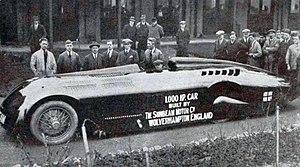
La 'Mystery Z' 1 000HP d'Henry Segrave sortant des usines Sunbeam à Wolverhampton, pour aller battre aux USA le RM de vitesse à Daytona Beam (1927, à plus de 200mph)